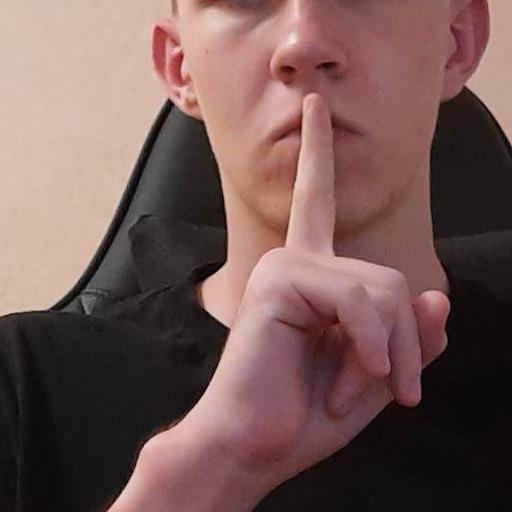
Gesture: mute